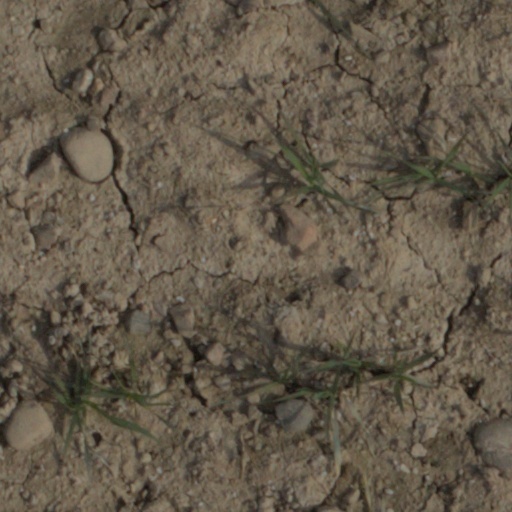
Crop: wheat